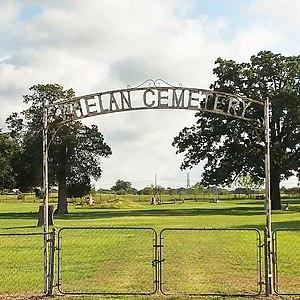
Phelan est une ancienne localité, fondée en 1903 et dorénavant une ville fantôme, qui était située au nord de Bastrop et au centre du comté de Bastrop, au Texas central, aux États-Unis. Située actuellement sur une propriété privée, elle était le site d'une communauté minière de lignite qui a prospéré brièvement au début du XXᵉ siècle. En 1925, sa population tombe à 200 habitants et le bureau de poste, ouvert en 1905, est fermé en 1931. Dans les années 1920, un effondrement de puits provoque la mort de plus de 20 ouvriers et plusieurs mulets. Le cimetière de Phelan, construit pour les familles des mineurs, existe toujours.